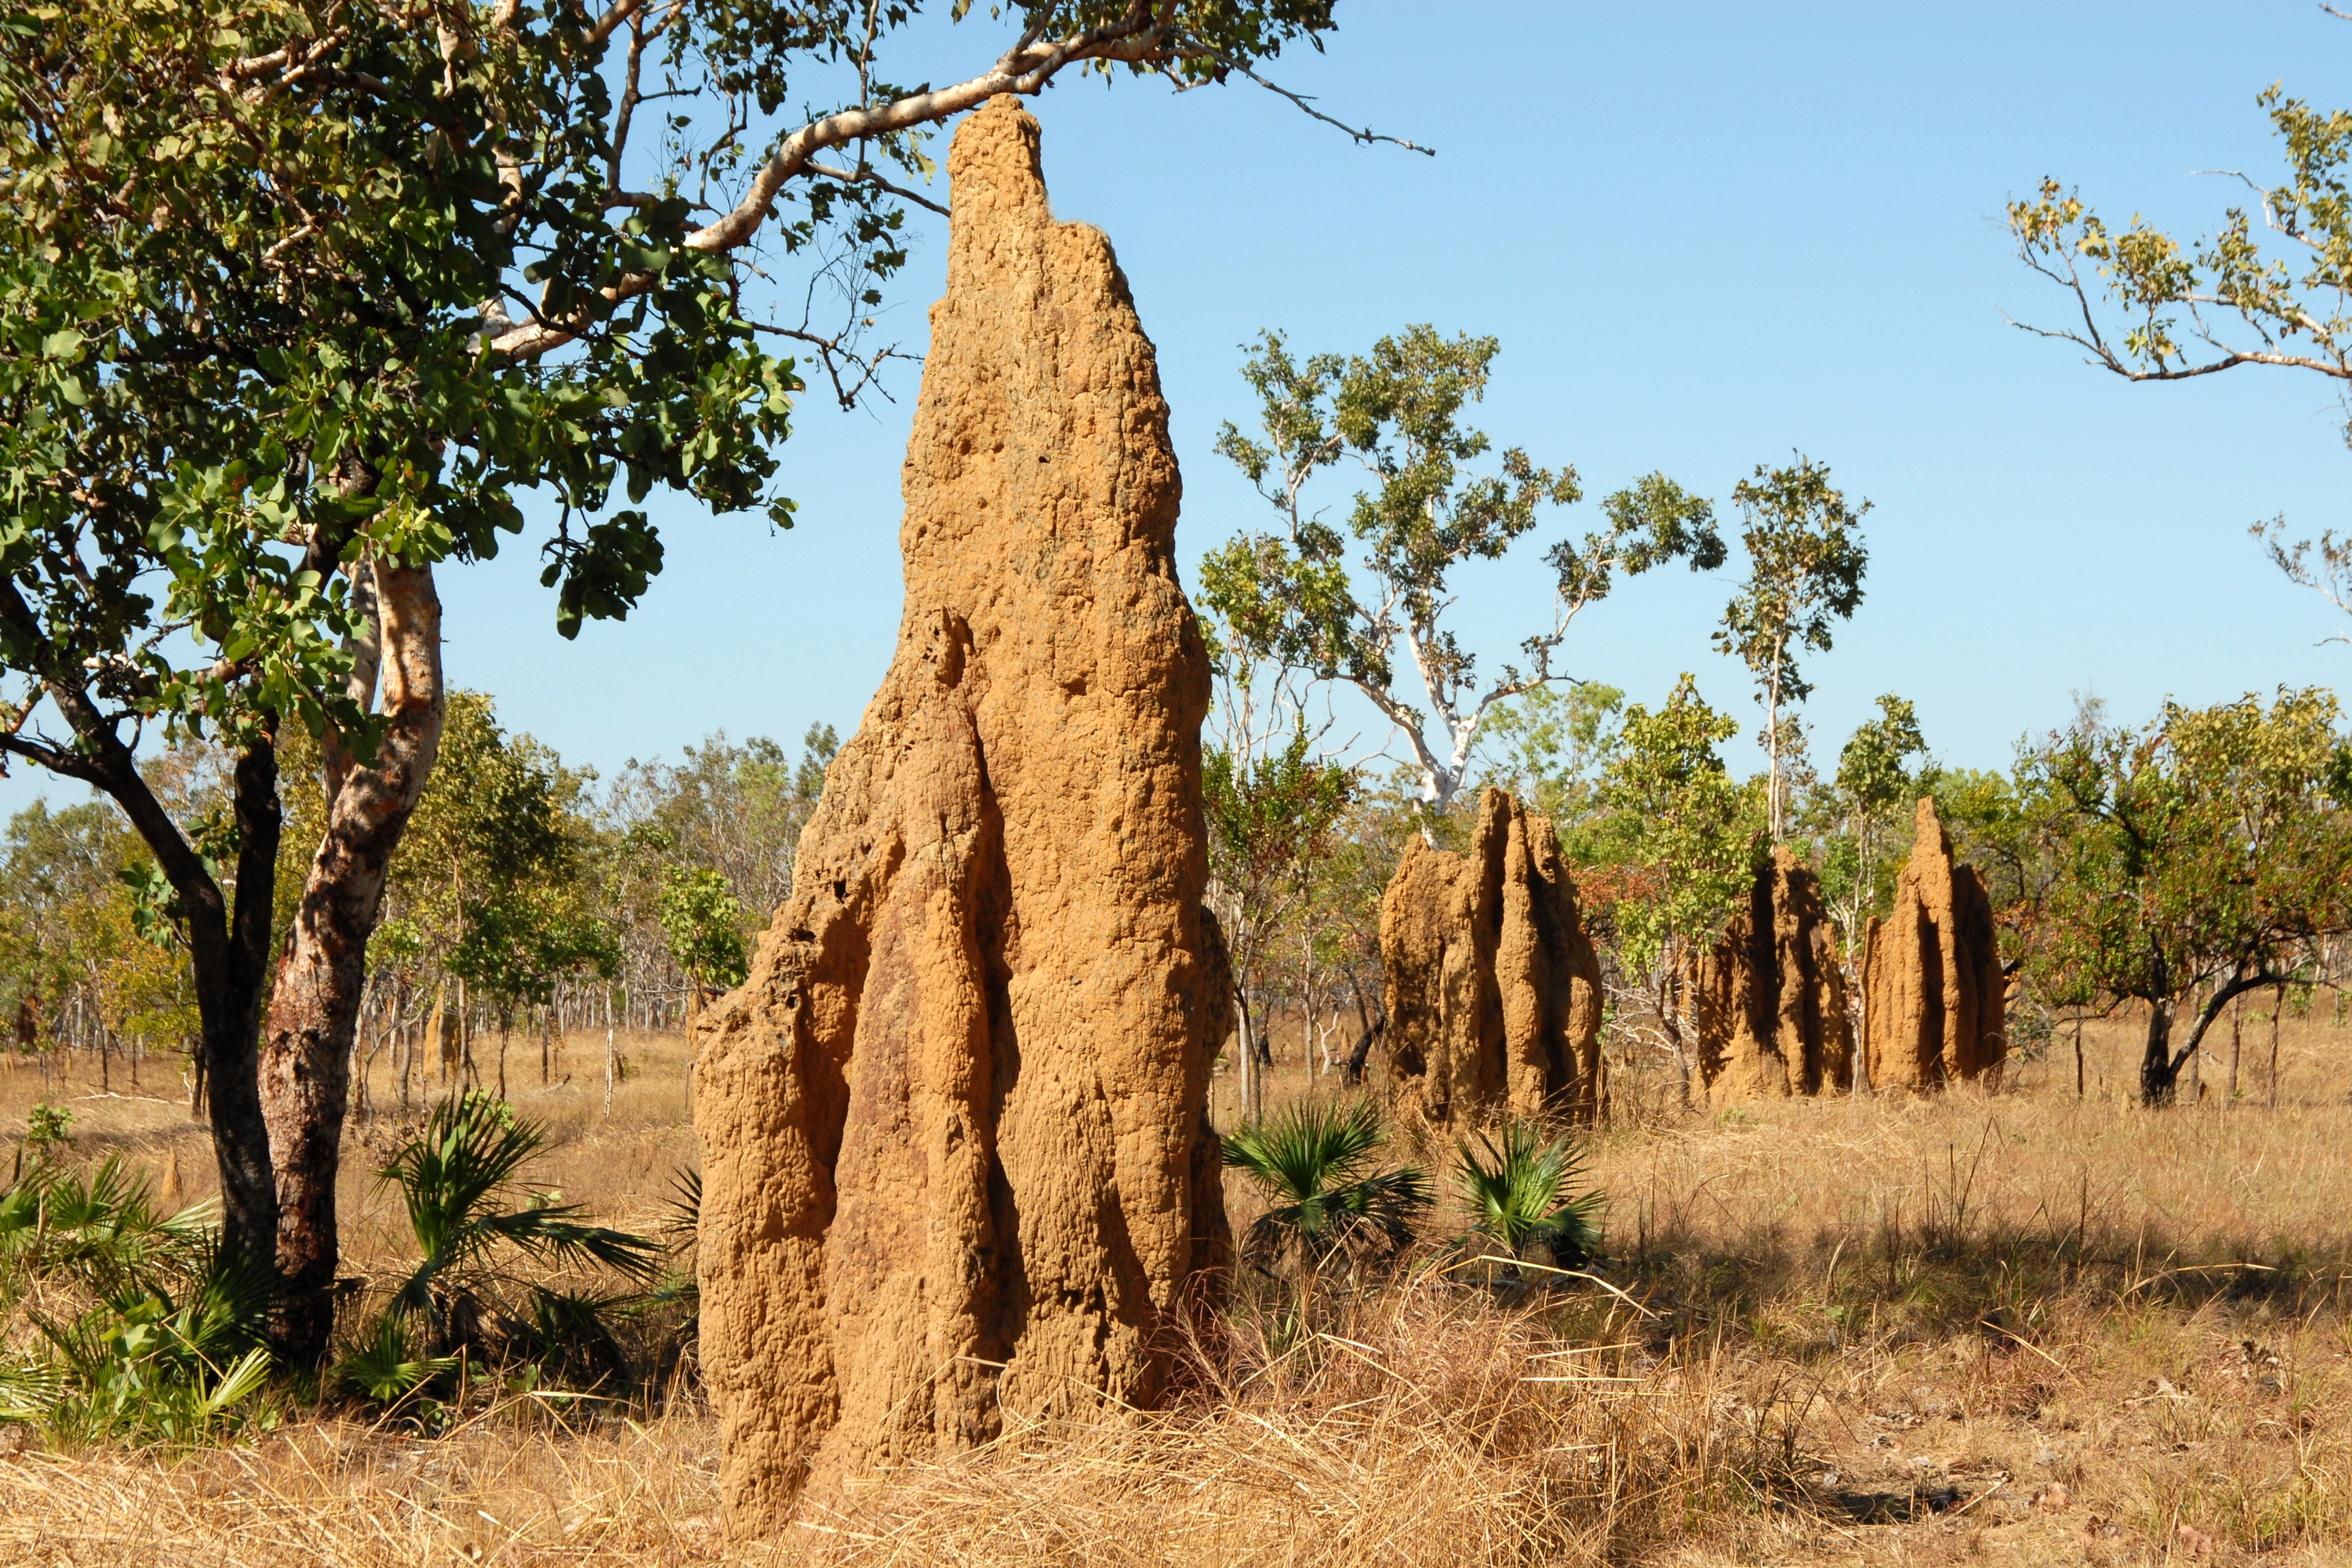
landscape, tree, insect, soil, fauna, savanna, invertebrate, australia, bee, ants, termite hill, membrane winged insect, mound building termites